John Milton Glover

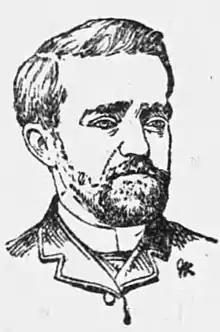
"St. Louis Globe-Democrat", February 22, 1887

John Milton Glover (June 23, 1852 – October 20, 1929) was a U.S. Representative from Missouri, nephew of John Montgomery Glover.